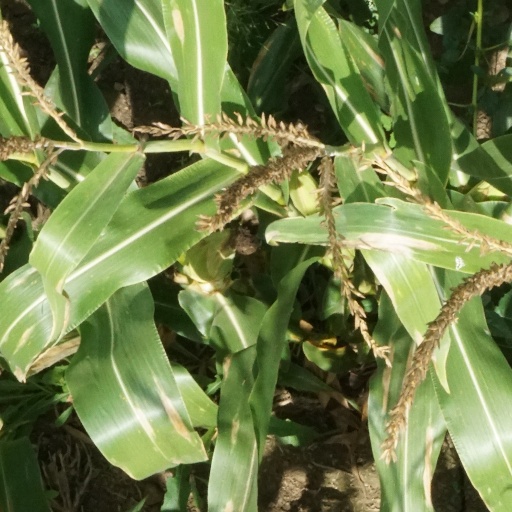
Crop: maize; corn